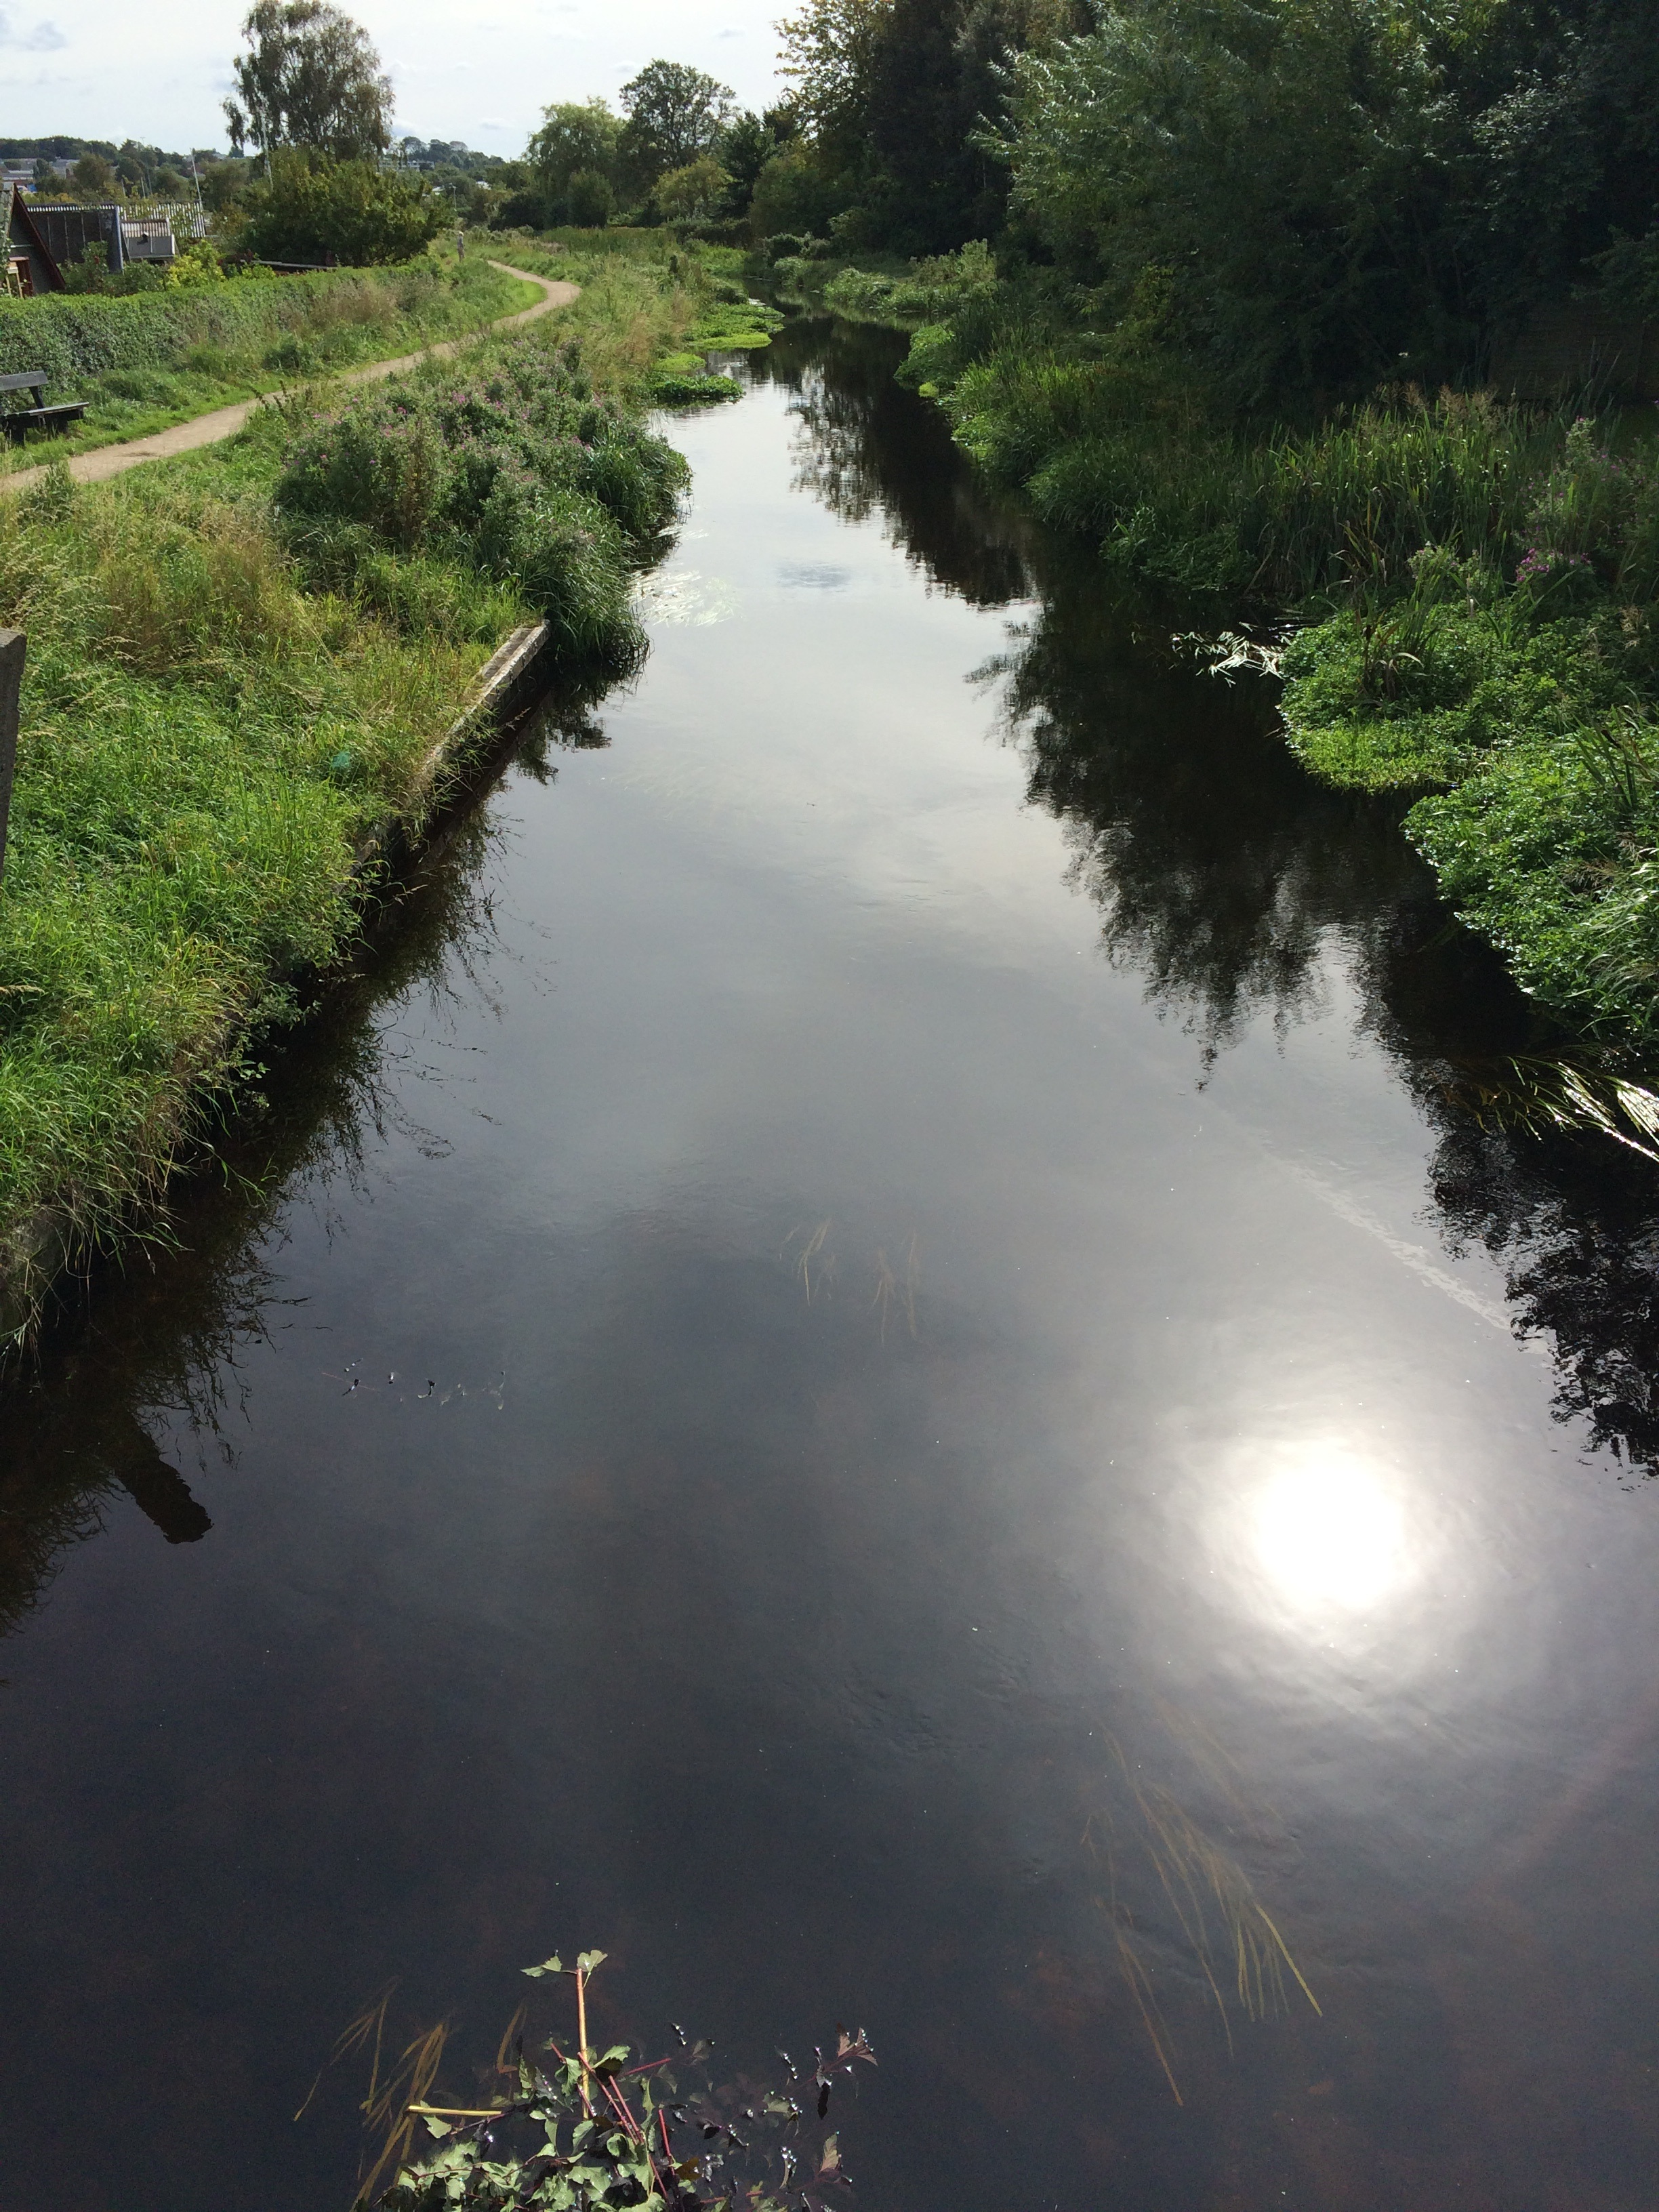
tree, water, nature, creek, lake, river, canal, pond, stream, reflection, reservoir, waterway, body of water, denmark, watercourse, aalborg